Habib Bourguiba

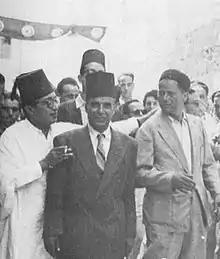
Hached and Ben Youssef welcoming Bourguiba in 1949 when he returned to the country.

When he returned to Tunisia, Bourguiba decided to start a campaign to regain control of the party. From November 1949 to March 1950, Bourguiba visited cities such as Bizerte, Medjez el-Bab and Sfax and saw his popularity increase, thanks to his charisma and oratory skills. Once he had achieved his goals, he reappeared as the leader of the nationalist movement and therefore, decided to travel to France, ready for negotiations. On 12 April 1950, he landed in Paris to raise the Tunisian issue by mobilizing public opinion, media and politicians. Three days later, he gave a conference in Hôtel Lutetia to introduce the main nationalist requests, which he defined in seven points, stating that "these reforms destined to lead us towards independence must reinforce and strengthen the spirit of cooperation [...] We believe that we are a country too weak militarily and too strong strategically to dispense with the help of a great power, which we would want to be France".